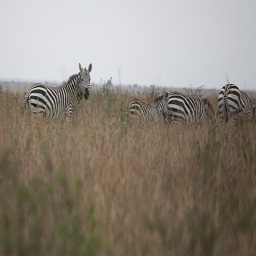
A herd of zebra walking across a field.
a zebra looking towards the camera while standing in the tall grass with other zebras
Herd of three zebras grazing in a field of grass.
A group of zebra walk in the tall grass.
A herd of zebras in a tall grassy field